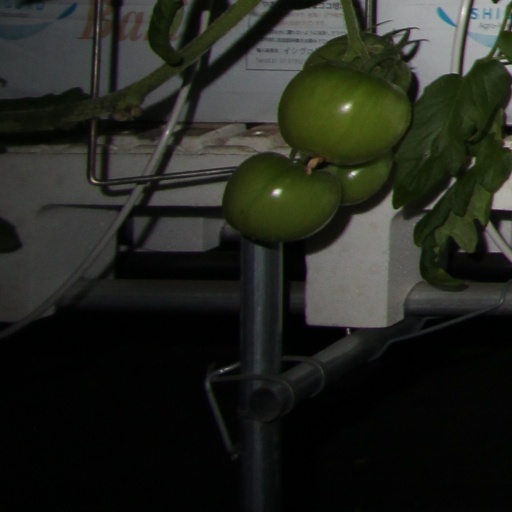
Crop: tomato